Carlo Ceresoli

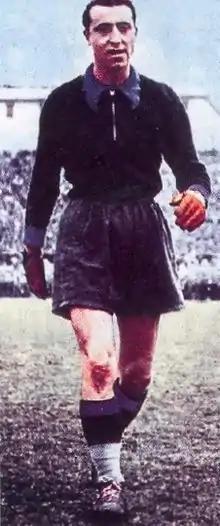
Ceresoli with Inter Milan in the 1930s

Carlo Ceresoli (14 June 1910 – 22 April 1995) was an Italian football goalkeeper.